Fort Calgary

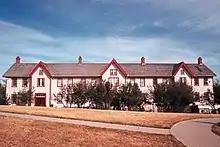
Exterior of the reconstructed NWMP barracks in 2020

The Confluence Historic Site and Parkland is a historic site that sits on a grassy flood plain along the south shore of the Bow River, near the river junction with the Elbow river. However, the Fort Calgary National Historic Site of Canada designation is confined to a parcel of land surrounding the area where the fort originally stood, approximately in size.